Isla Espíritu Santo

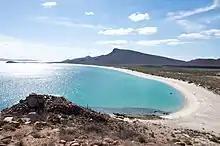
The beach on Espíritu Santo

Espíritu Santo, Partida, and the sea around them are in protected areas. The islands are part of the Islas del Golfo de California Flora and Fauna Protection Area (APFF-IGC), and is an important eco-tourism destination. It was declared part of a Biosphere Reserve by UNESCO in 1995. The islands are both uninhabited. Ensenada Grande beach, on Isla Partida, was voted the most beautiful beach in Mexico by "The Travel Magazine" and one of the top 12 beaches in the world. Sea kayaking is a popular activity around the island.